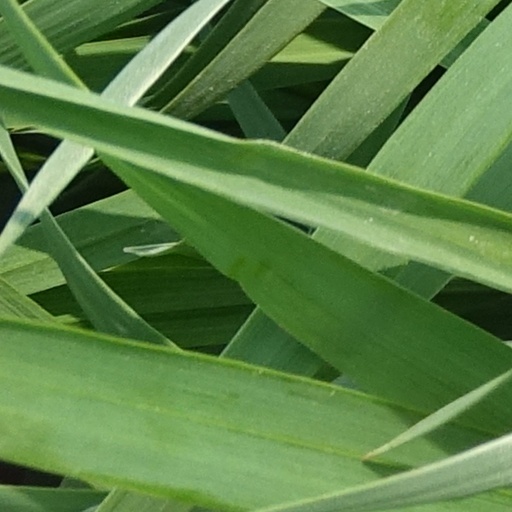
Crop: wheat